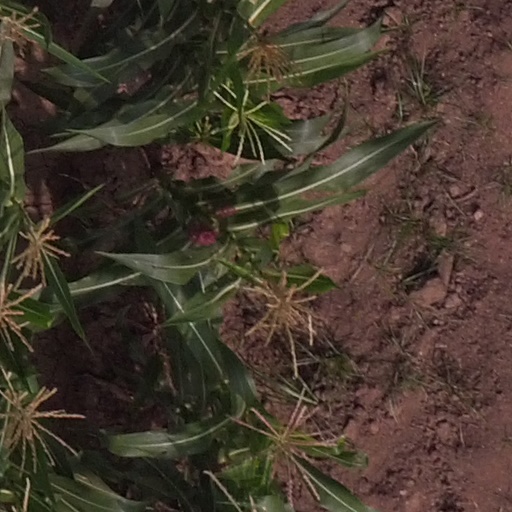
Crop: maize; corn